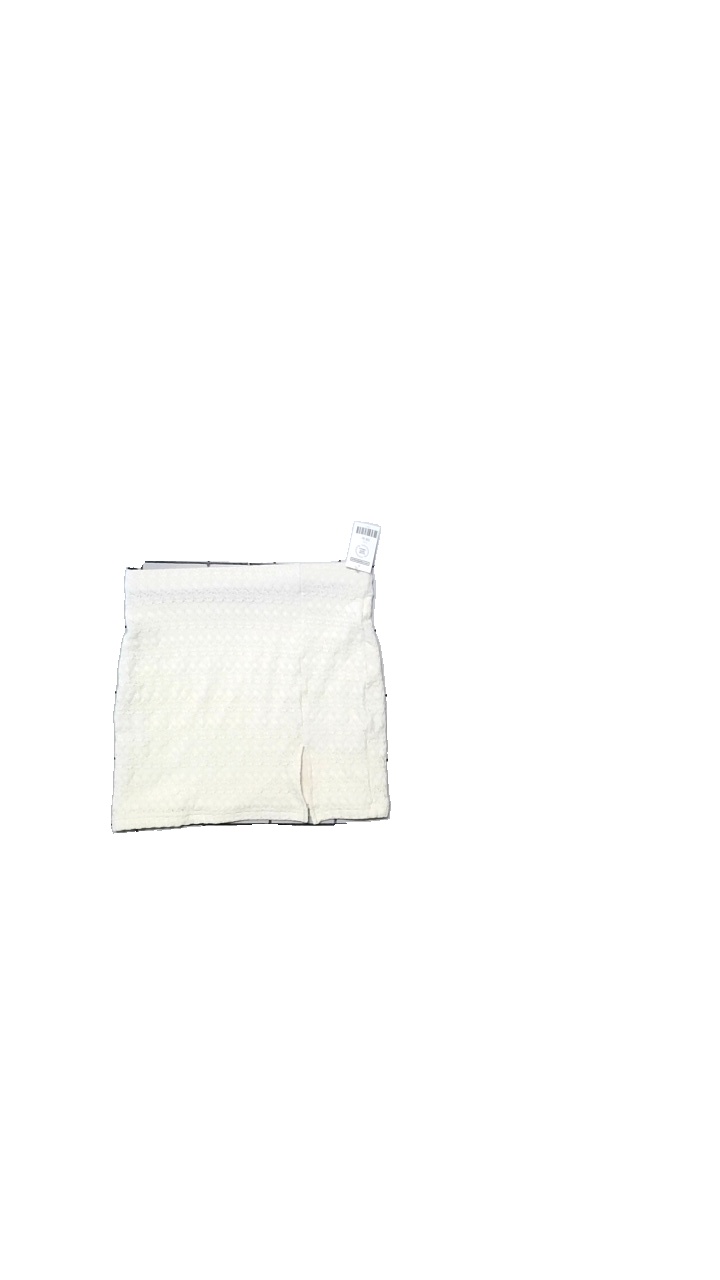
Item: Skirt (Ladies)
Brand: Shein
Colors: White
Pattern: Lace
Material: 95% polyester, 5% spandex
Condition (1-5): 4
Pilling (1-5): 5
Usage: Reuse
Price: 50-100